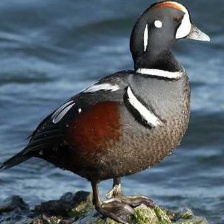
Species: HARLEQUIN DUCK
Scientific name: HISTRIONICUS HISTRIONICUS
ImageNet parent category: drake